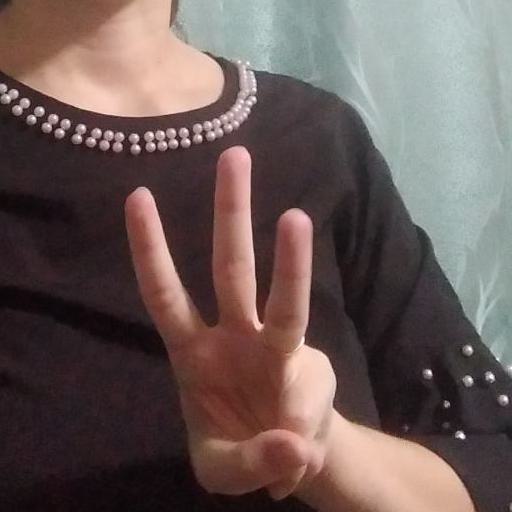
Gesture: three